Traian Popovici

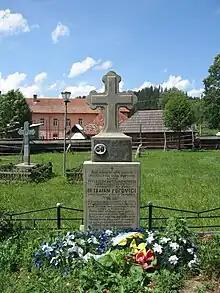
Grave of Popovici in Colacu

Popovici died in 1946 in the village of Colacu (part of Fundu Moldovei commune, in Suceava County), and was buried in the churchyard of the village, next to the .